Friedrich-Wilhelm Krüger

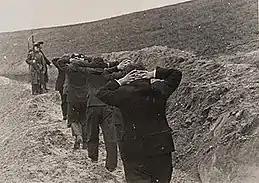
"Selbstschutz" shooters escorting Polish teachers to the Valley of Death, Bydgoszcz

On 4 October 1939, Himmler appointed Krüger as the Higher SS and Police Leader ("Höherer SS- und Polizeiführer", HSSPF) to the German military administration in Łódź. This was rapidly followed on 26 October by his formal appointment as HSSPF "Ost" to the part of German-occupied Poland organized into the General Government, with headquarters in Kraków. Krüger thus held the highest police and security post in occupied Poland.